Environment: real
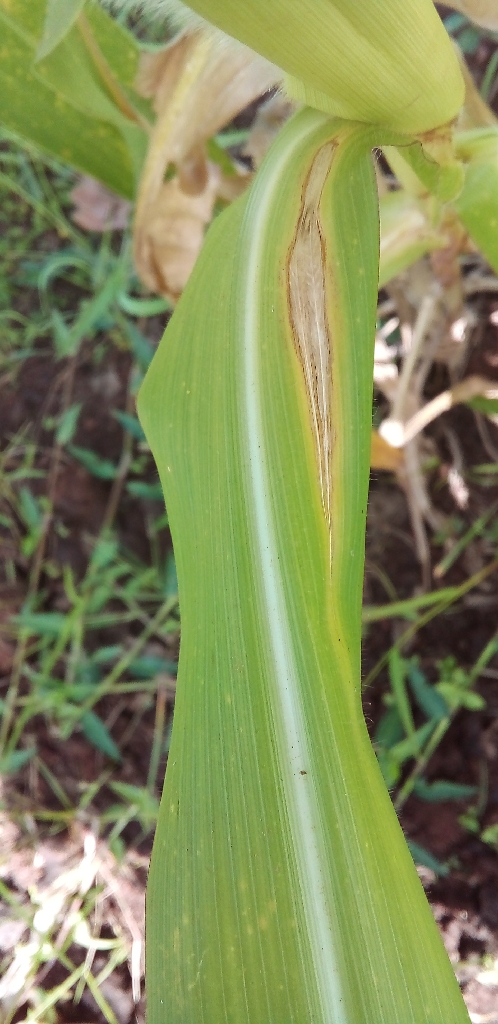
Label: northern_corn_leaf_blight